Bayard Rustin

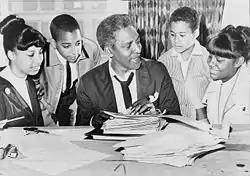
Rustin speaks with civil rights activists before a demonstration, 1964.

After the passage of the Civil Rights Act of 1964, Rustin advocated closer ties between the civil rights movement and the Democratic Party, specifically the party's base among the white working class, many of whom still had strong union affiliations. With Tom Kahn, Rustin wrote an influential article in 1964 called "From Protest to Politics", published in "Commentary" magazine; it analyzed the changing economy and its implications for African Americans. Rustin wrote presciently that the rise of automation would reduce the demand for low-skill high-paying jobs, which would jeopardize the position of the urban African-American working class, particularly in northern states. He believed that the working class had to collaborate across racial lines for common economic goals. His prophecy has been proven right in the dislocation and loss of jobs for many urban African Americans due to the restructuring of industry in the coming decades.